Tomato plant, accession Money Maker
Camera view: bottom (45 deg); turntable rotation: 300 degrees
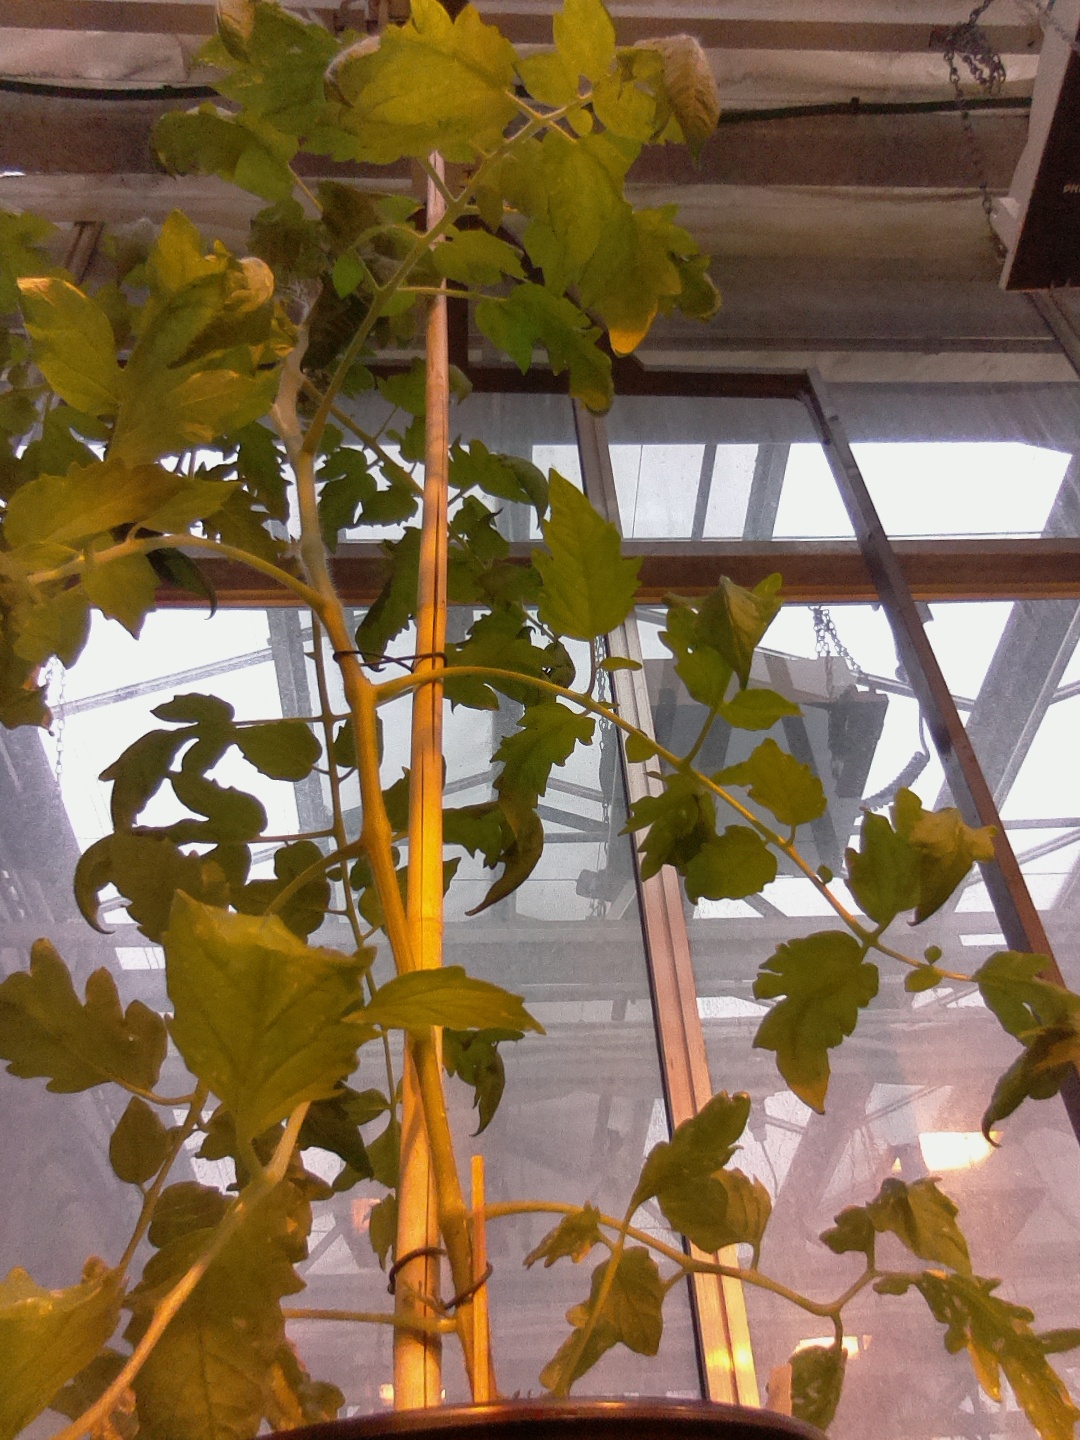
BBCH growth stage 60: First flowers open